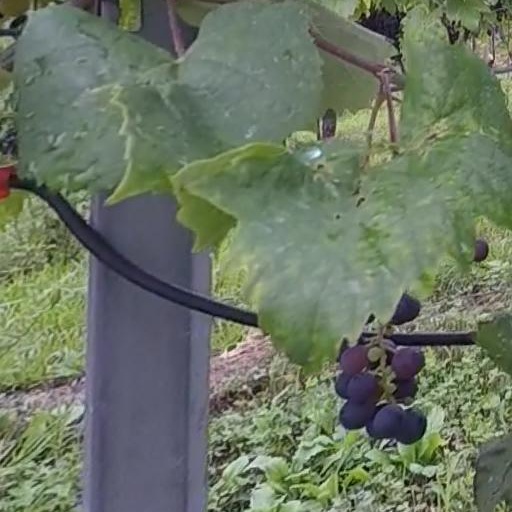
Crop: grape